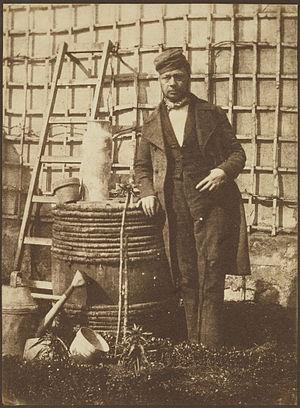
Hippolyte Bayard est un pionnier de la photographie, inventeur et artiste.